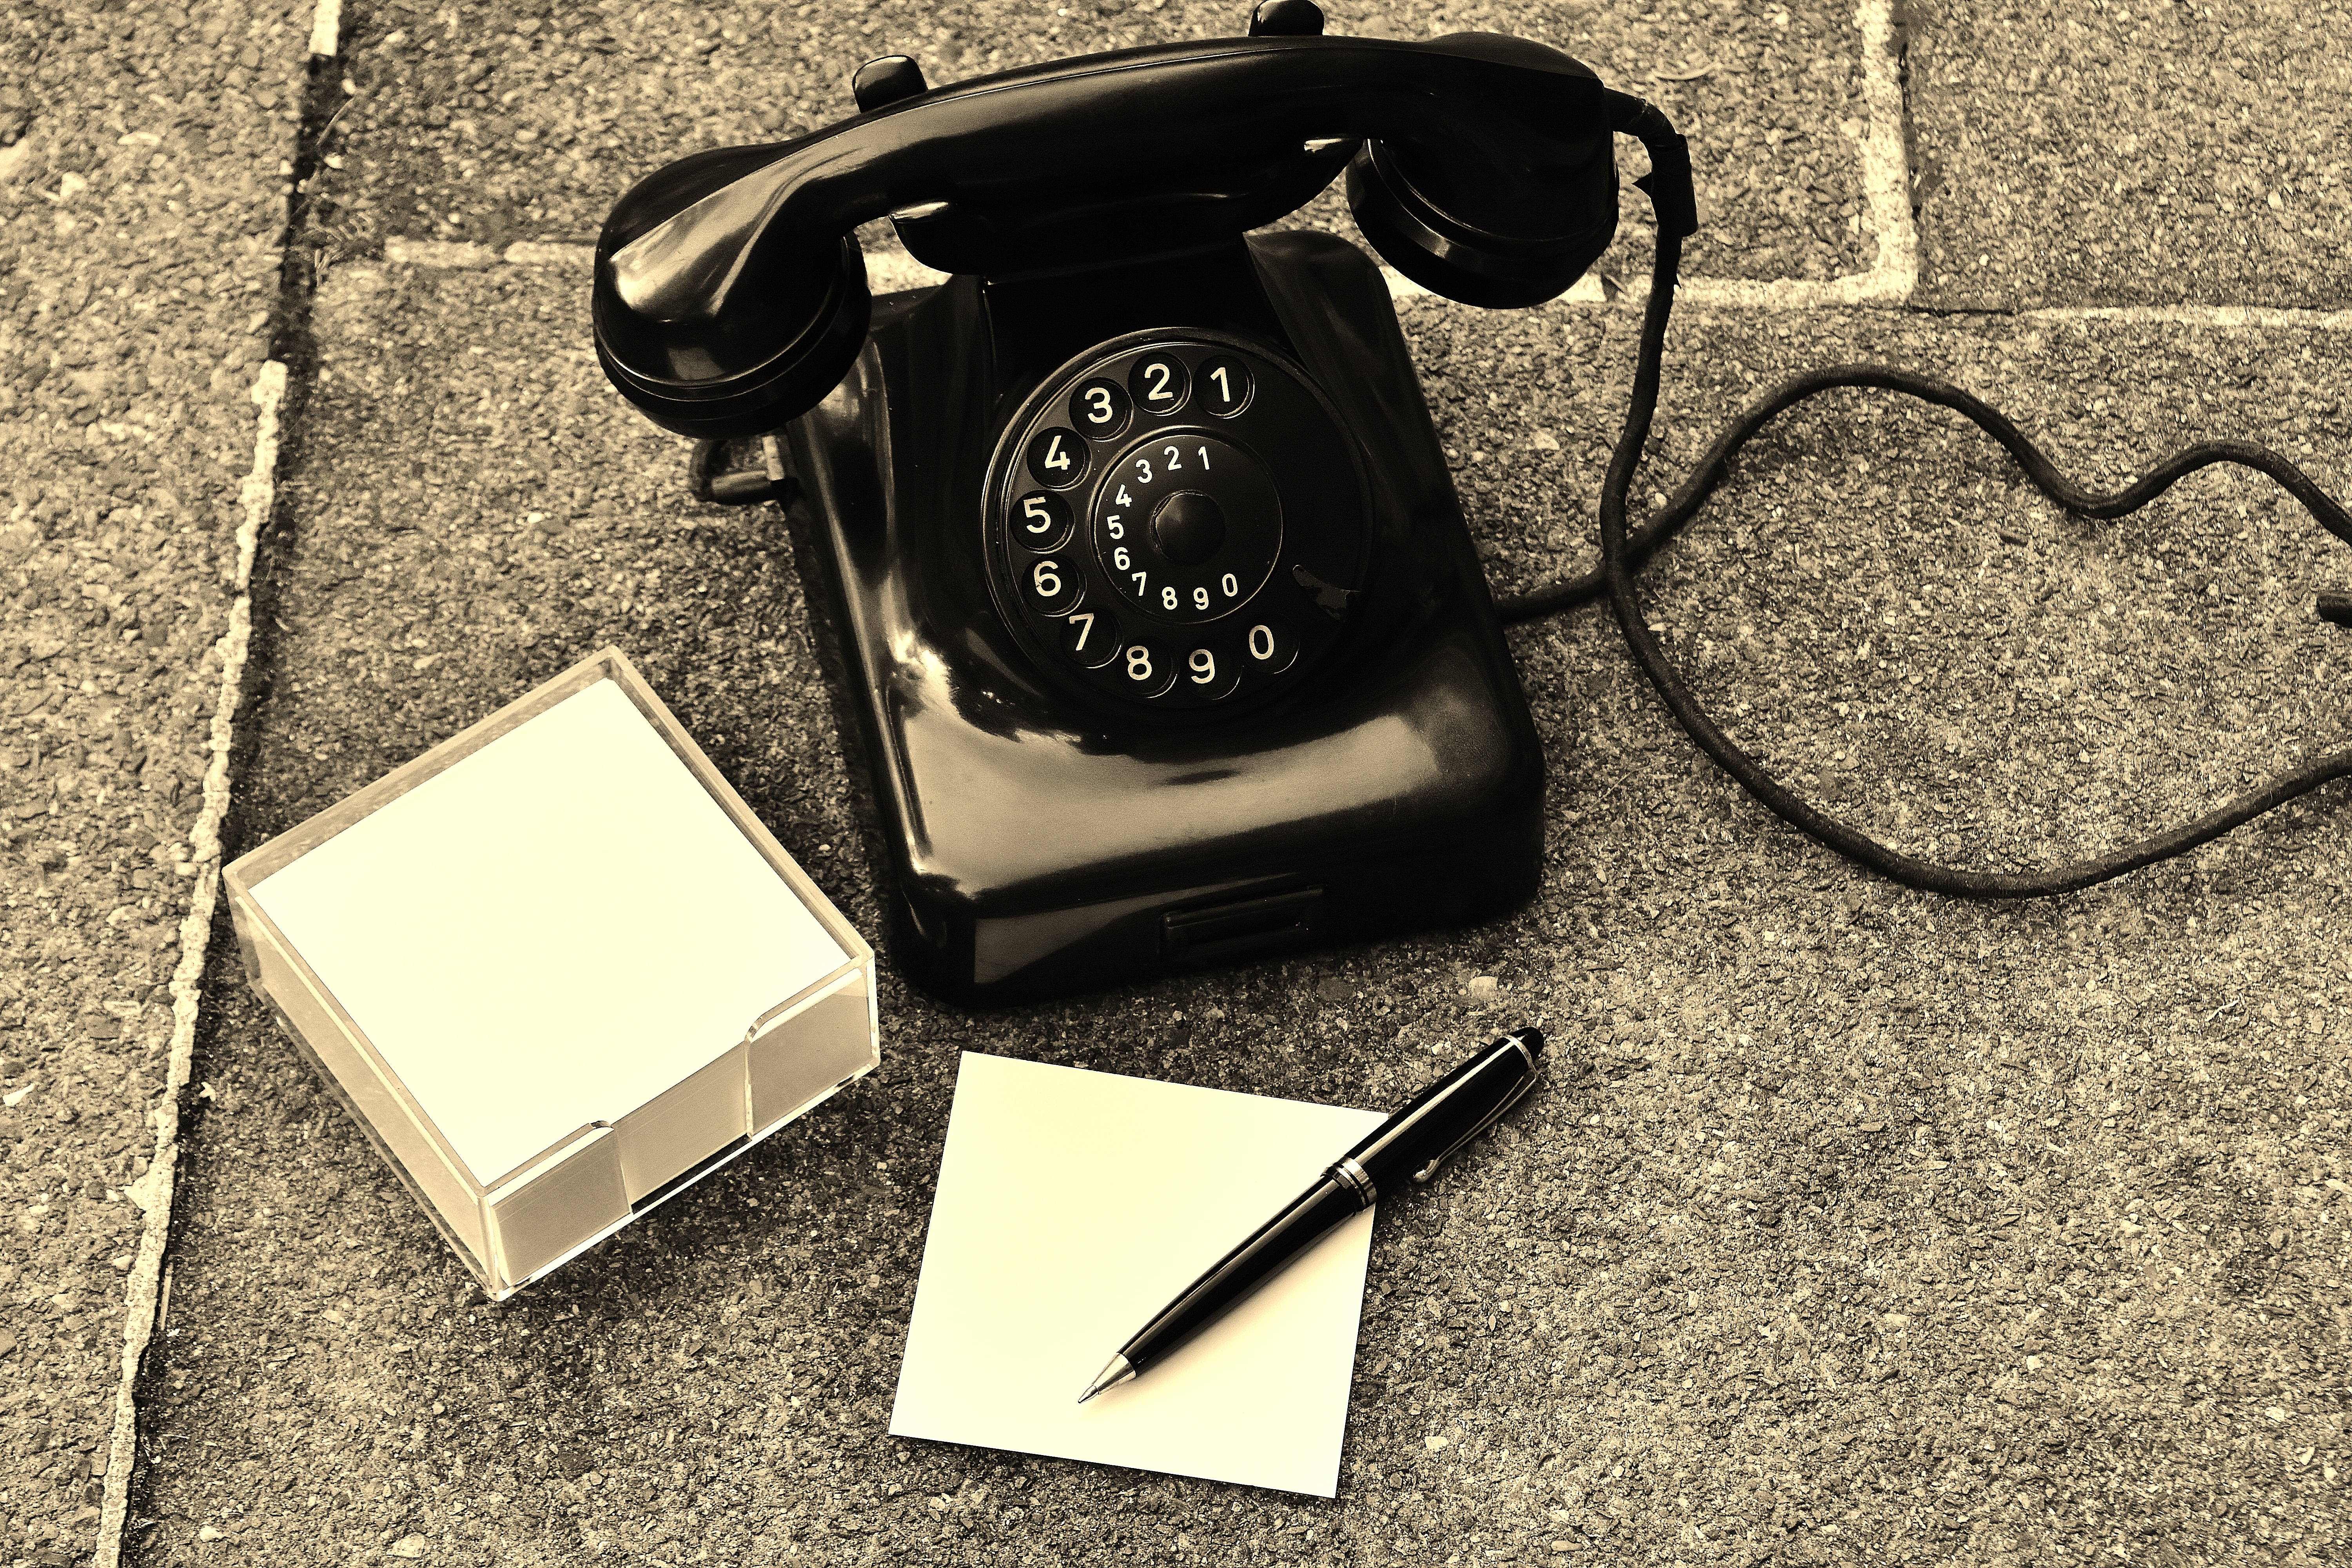
desk, post, white, antique, pen, old, phone, telephone, communication, nostalgia, black, lighting, dial, nostalgic, list, generations, notes, bakelite, listeners, antiquated, telephone handset, old phone, stickies, formerly, year built 1955